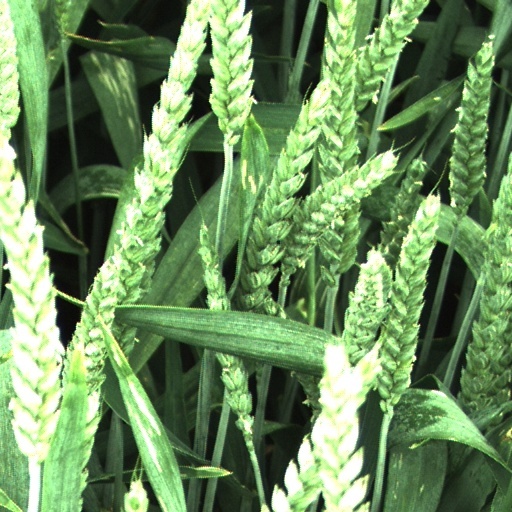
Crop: wheat